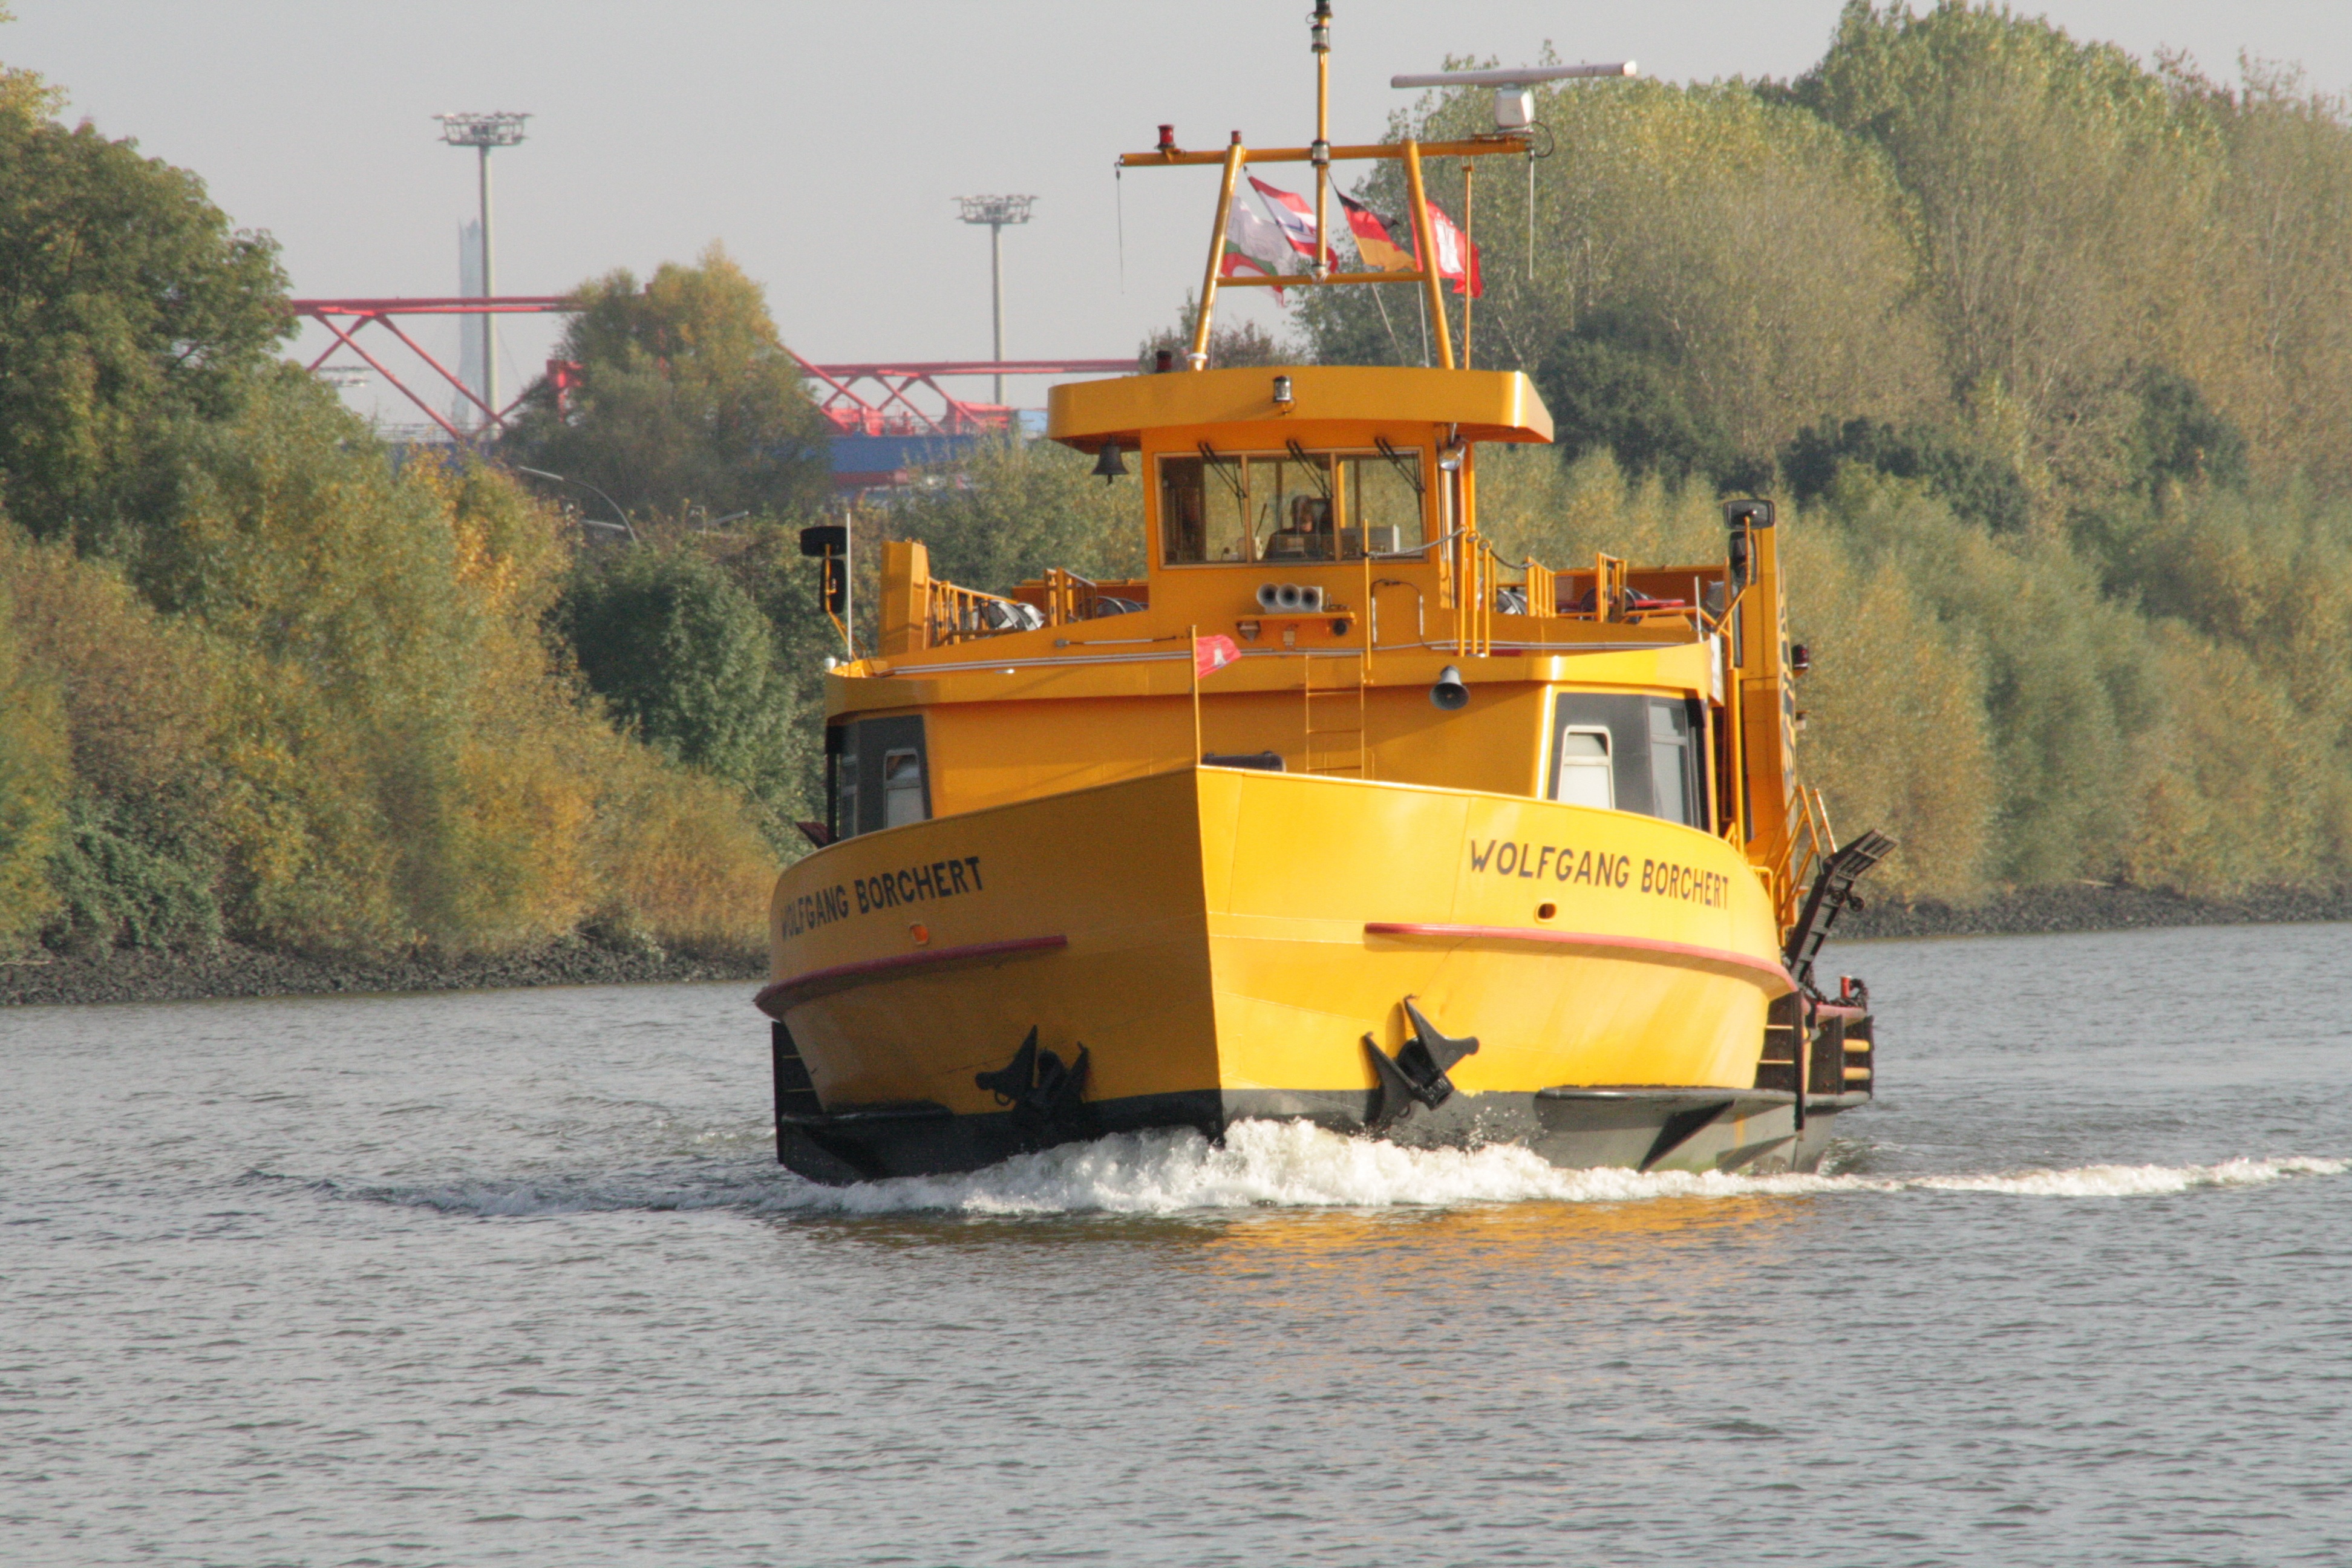
water, boat, river, ship, transport, boot, vehicle, port, cargo ship, waterway, ferry, germany, channel, maritime, tugboat, watercraft, elbe, hamburg, hamburg port, hanseatic city, port city, hanseatic, port of hamburg, northern germany, fishing vessel, passenger ship, dredging, freight transport, pilot boat, passenger boat